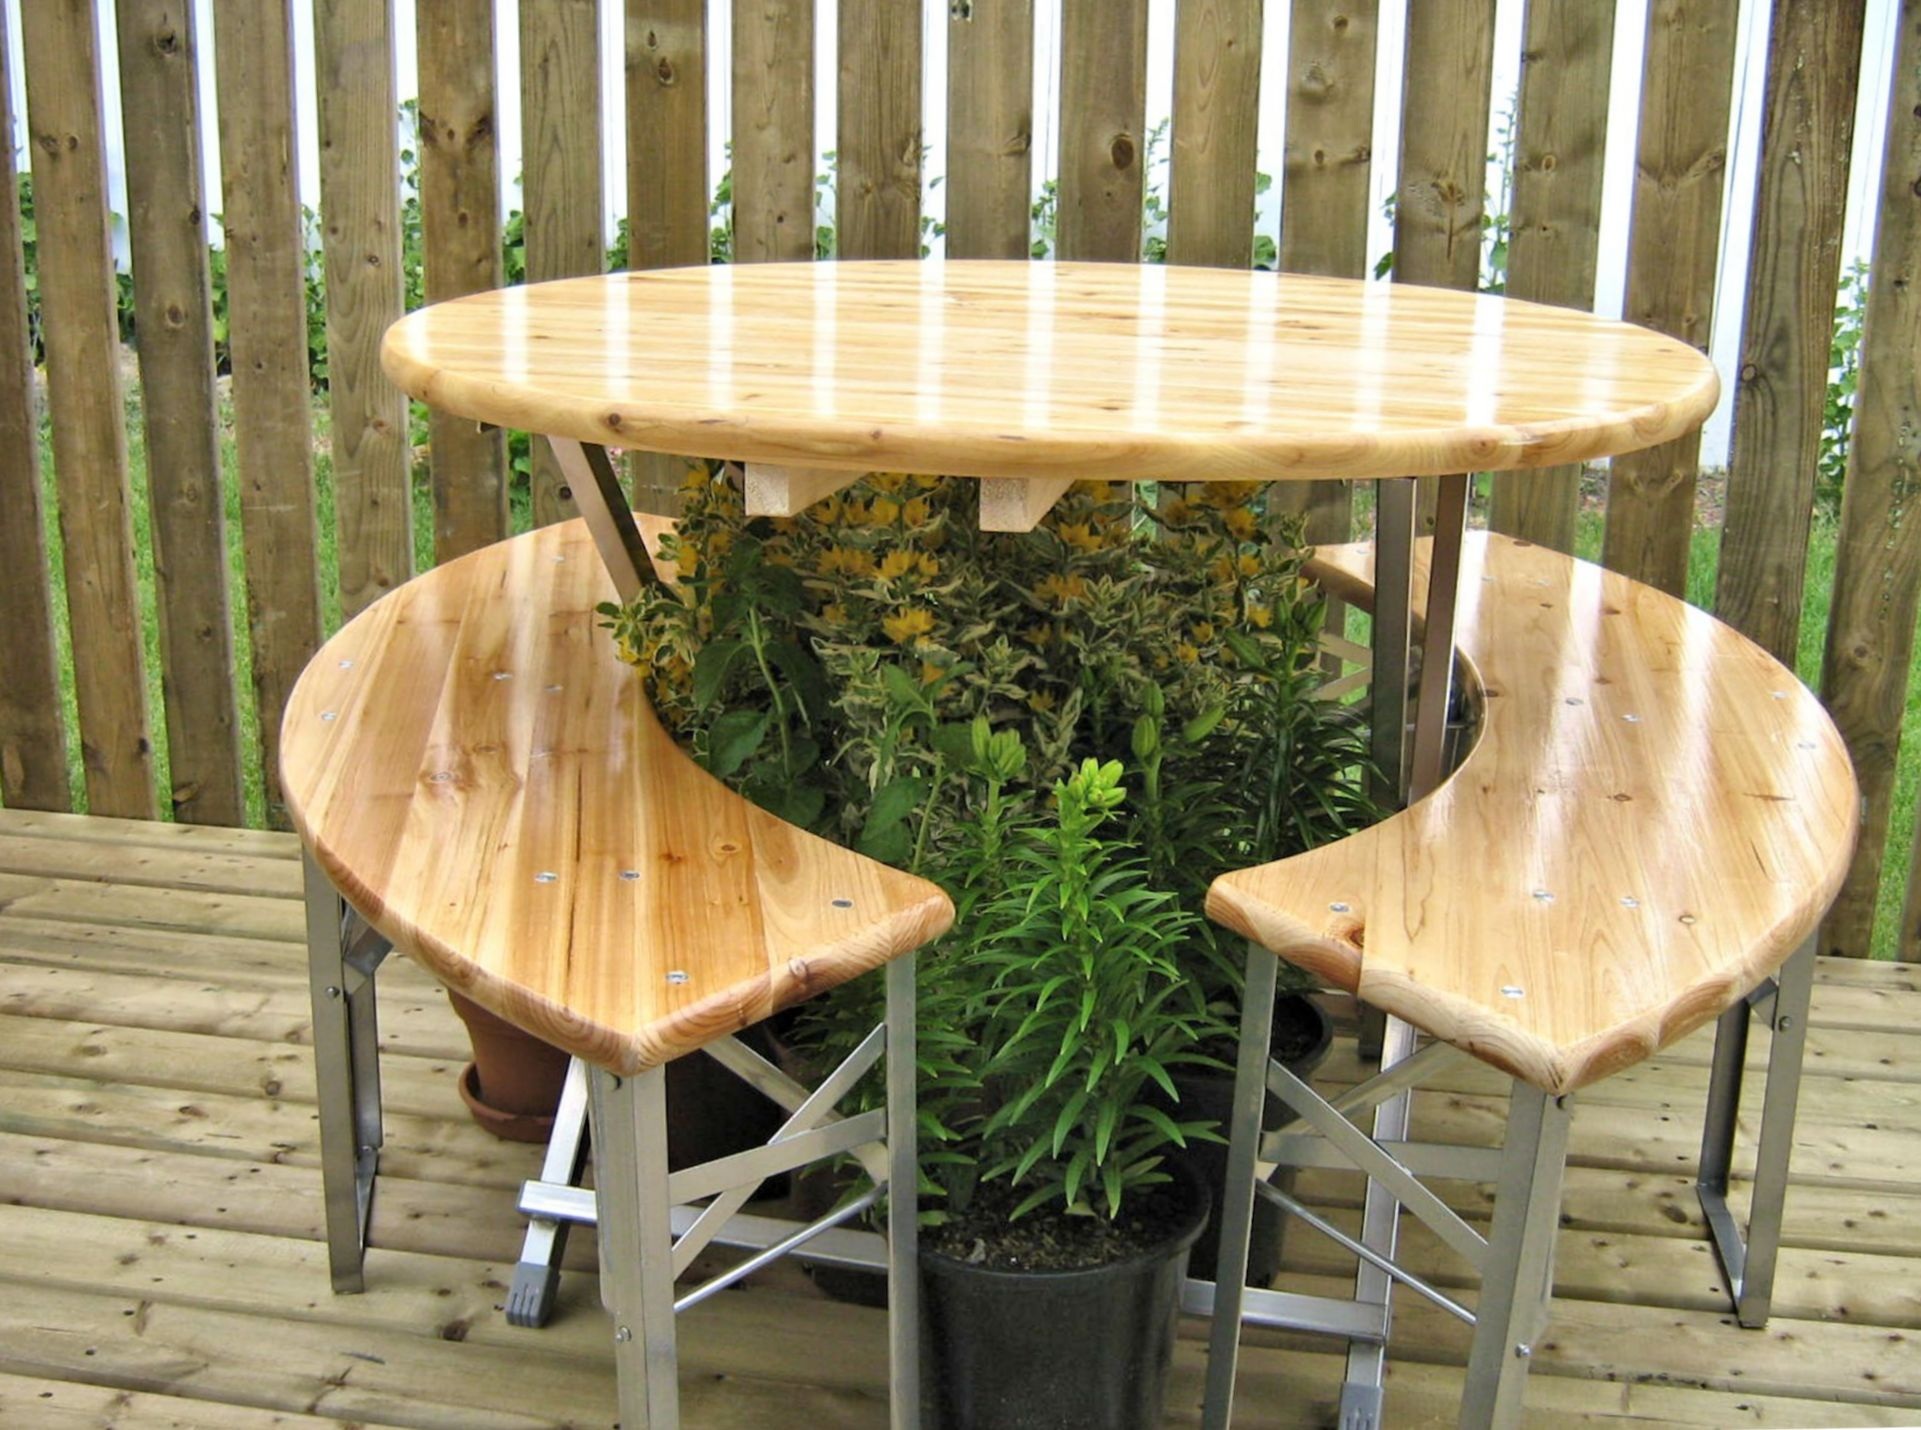
table, deck, wood, chair, furniture, product, outdoors, varnish